Elvira Notari

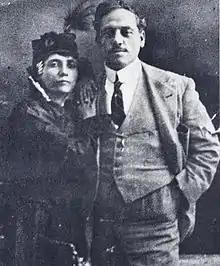
Elvira and Nicola Notari

Elvira Notari (born Elvira Coda; 10 February 1875 – 17 December 1946) was an Italian film director, one of the country's early and more prolific female filmmaker. She is credited as the first woman who made over 60 feature films and about 100 shorts and documentaries, quite often writing the subjects and screenplays, inspired by Naples. The Elvira Notari Prize is named after her.